Hedo Türkoğlu

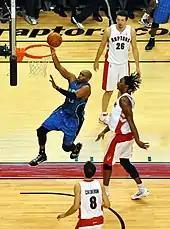
Türkoğlu (#26) with the Raptors in 2009

On July 9, 2009, Türkoğlu was signed and traded to the Toronto Raptors as a part of a four-team deal among the Toronto Raptors, Orlando Magic, Dallas Mavericks and Memphis Grizzlies, which also included Shawn Marion. As part of the deal, the Magic received cash considerations from Dallas and Toronto as compensation.